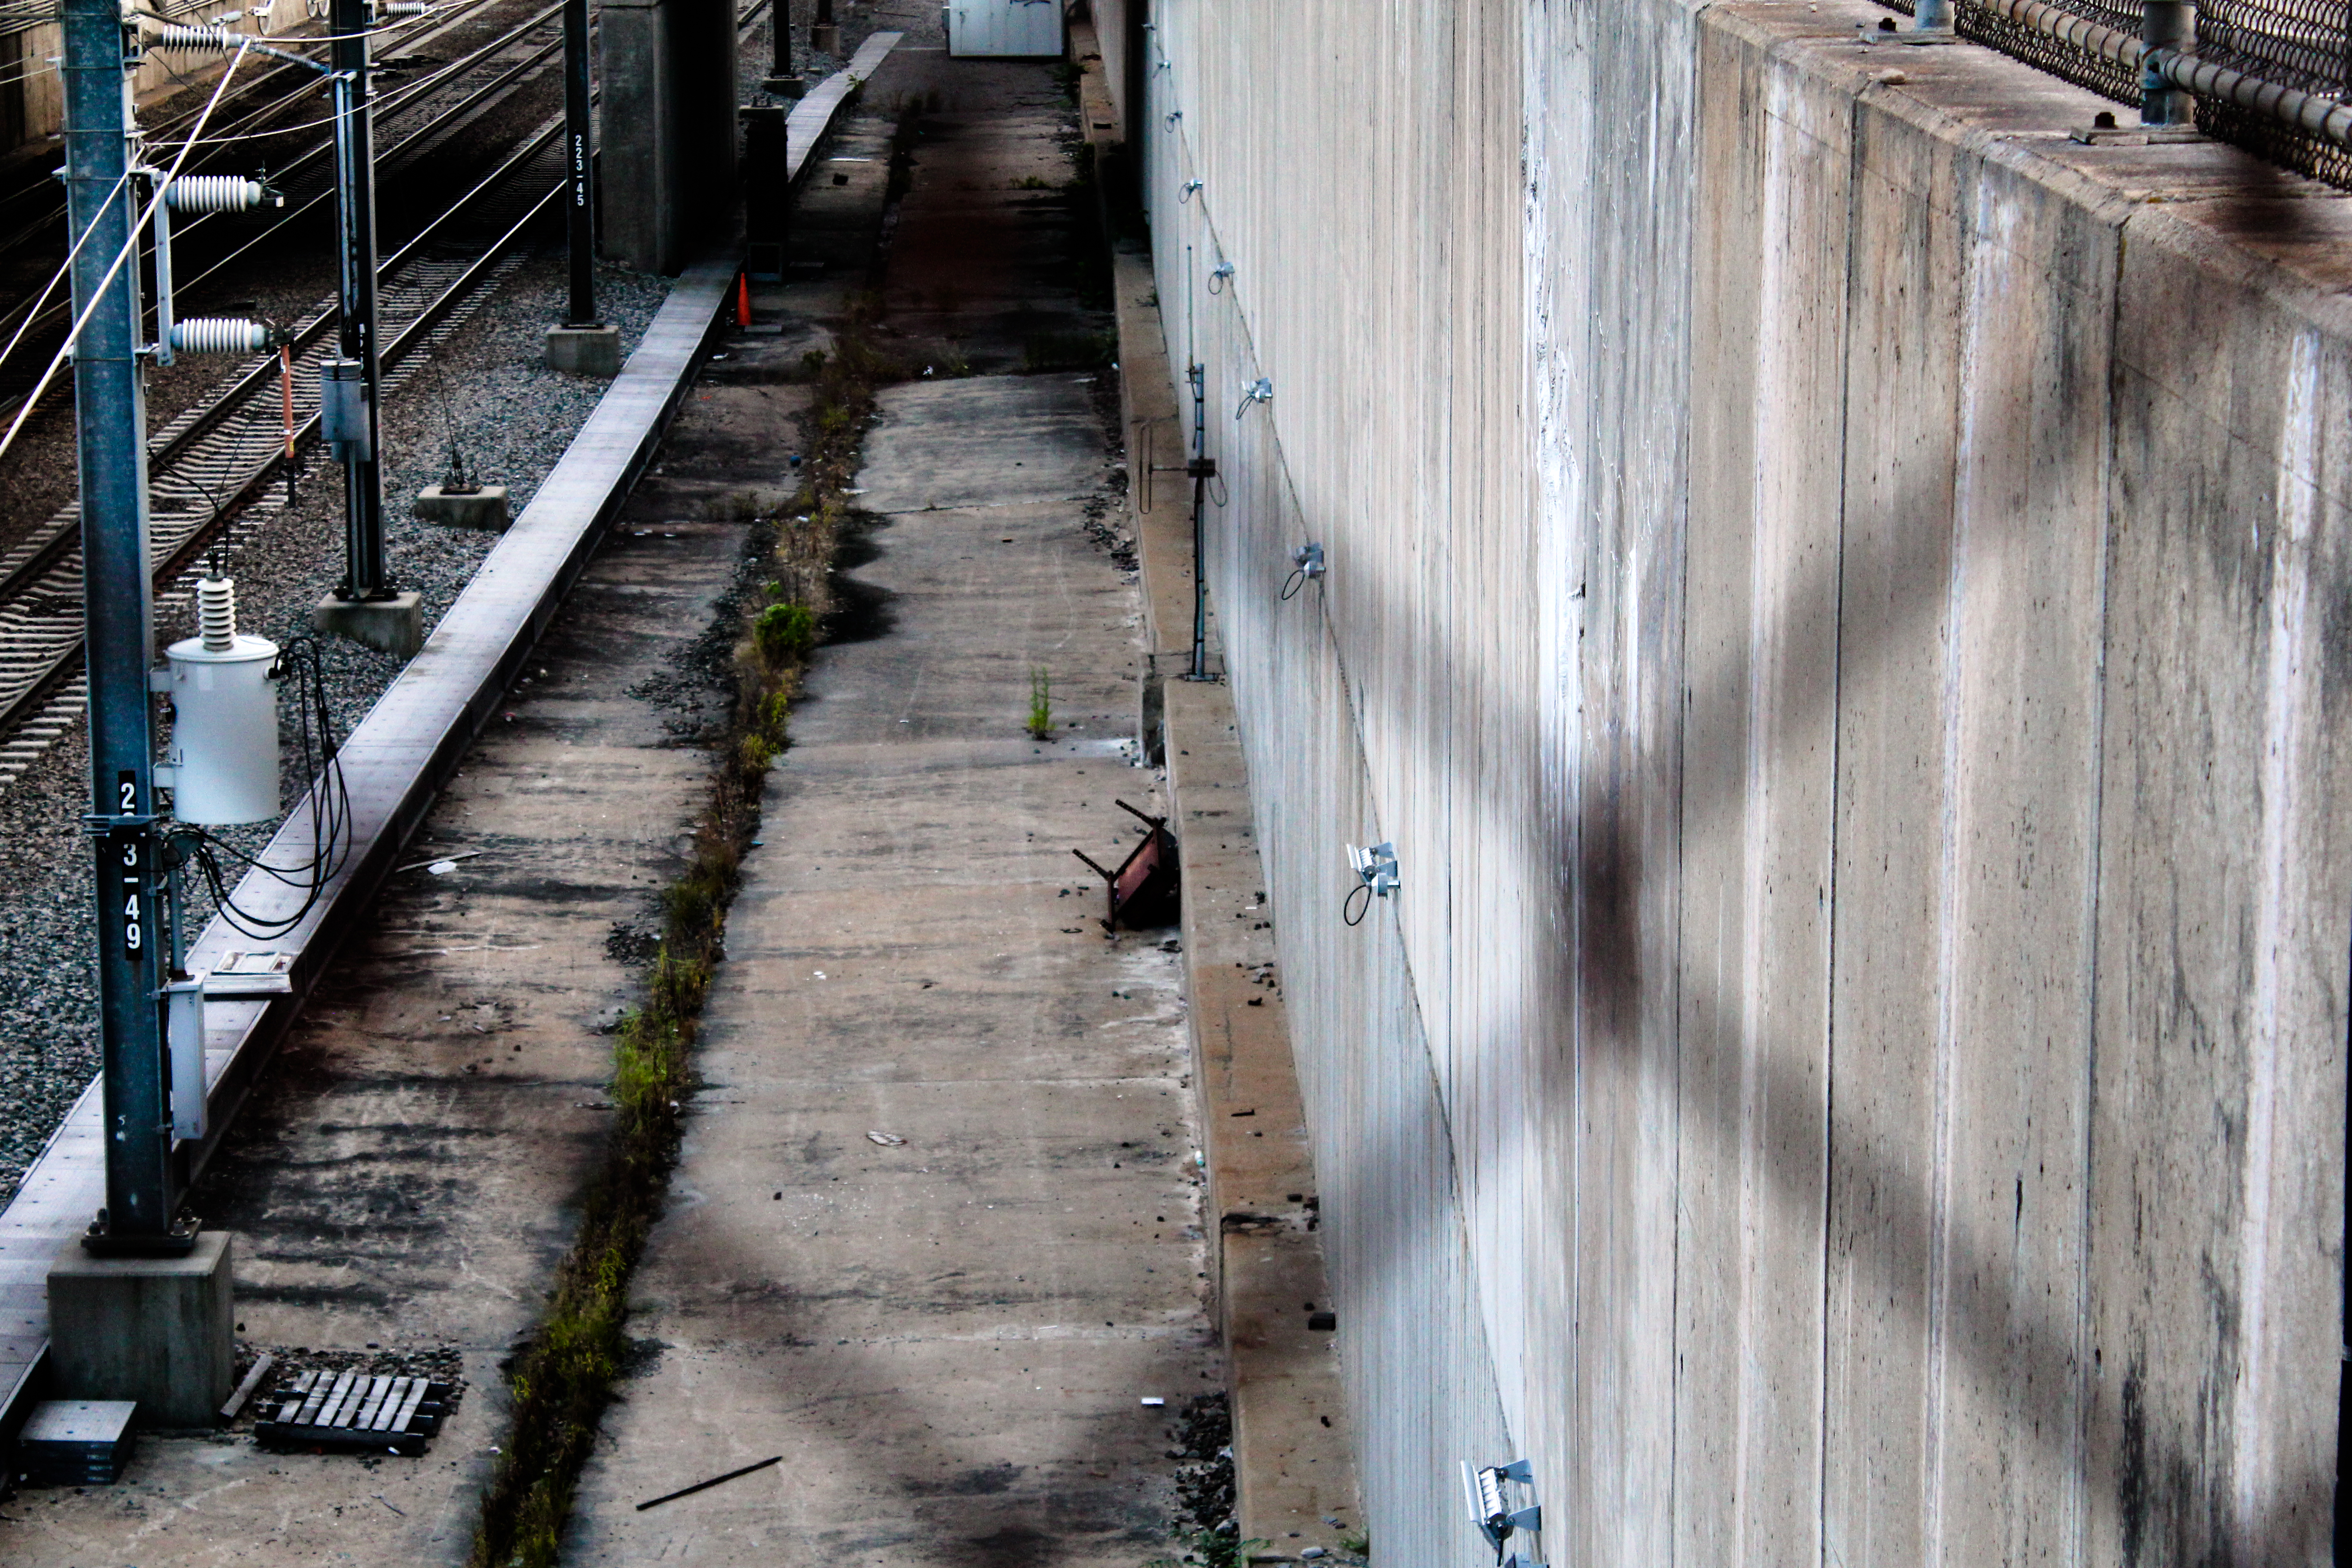
water, wall, architecture, wood, alley